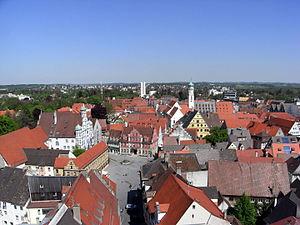
La Haute-Souabe est une région d'Allemagne située dans les Länder du Bade-Wurtemberg et de Bavière. Le nom fait référence à la zone comprise entre le Jura souabe, le lac de Constance et le Lech. Sa contrepartie est la Basse-Souabe, la région de Heilbronn.